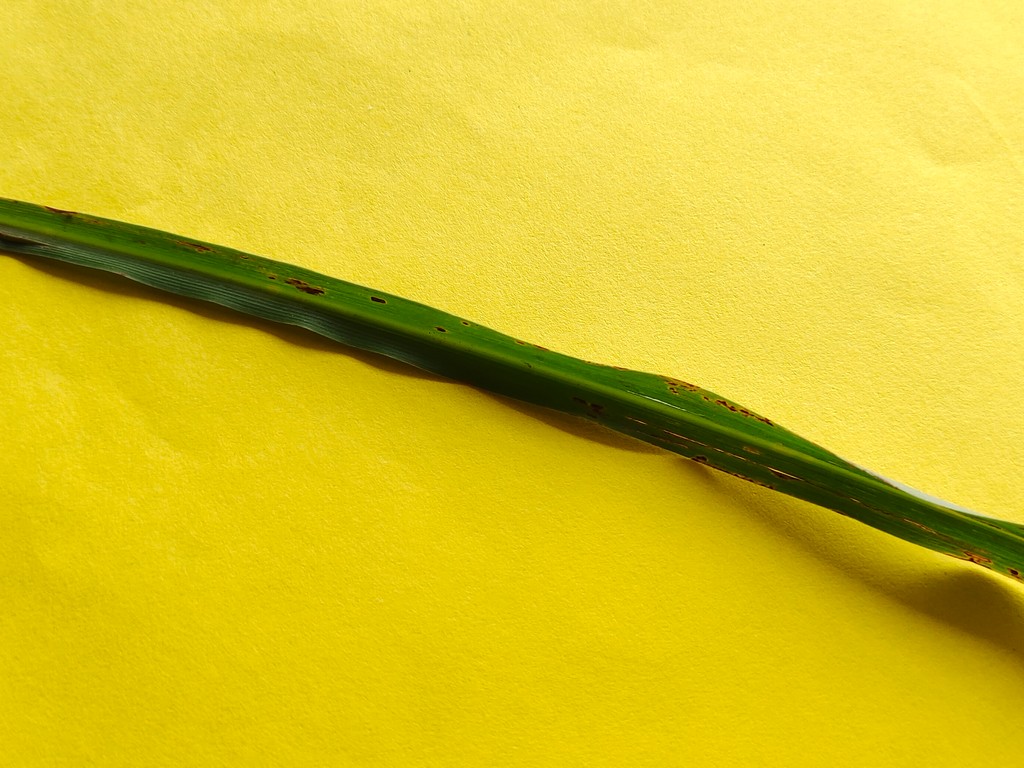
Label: Unhealthy